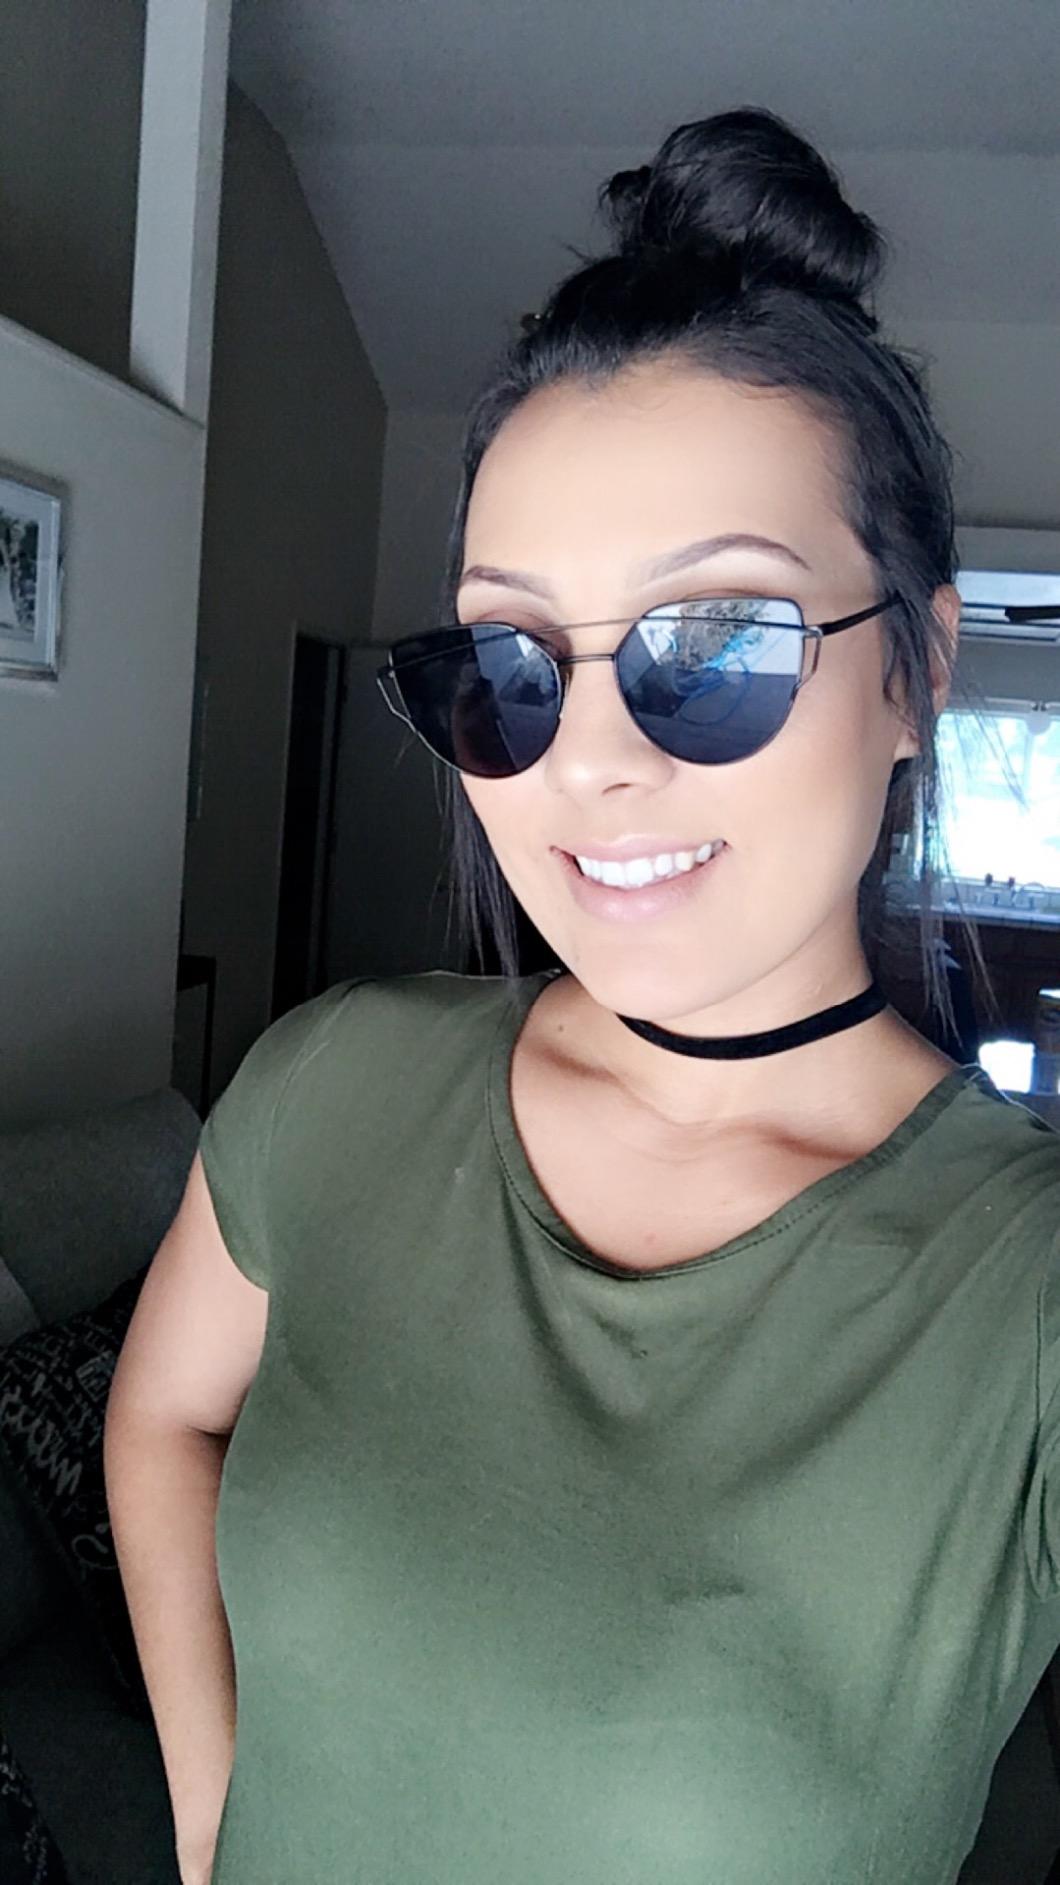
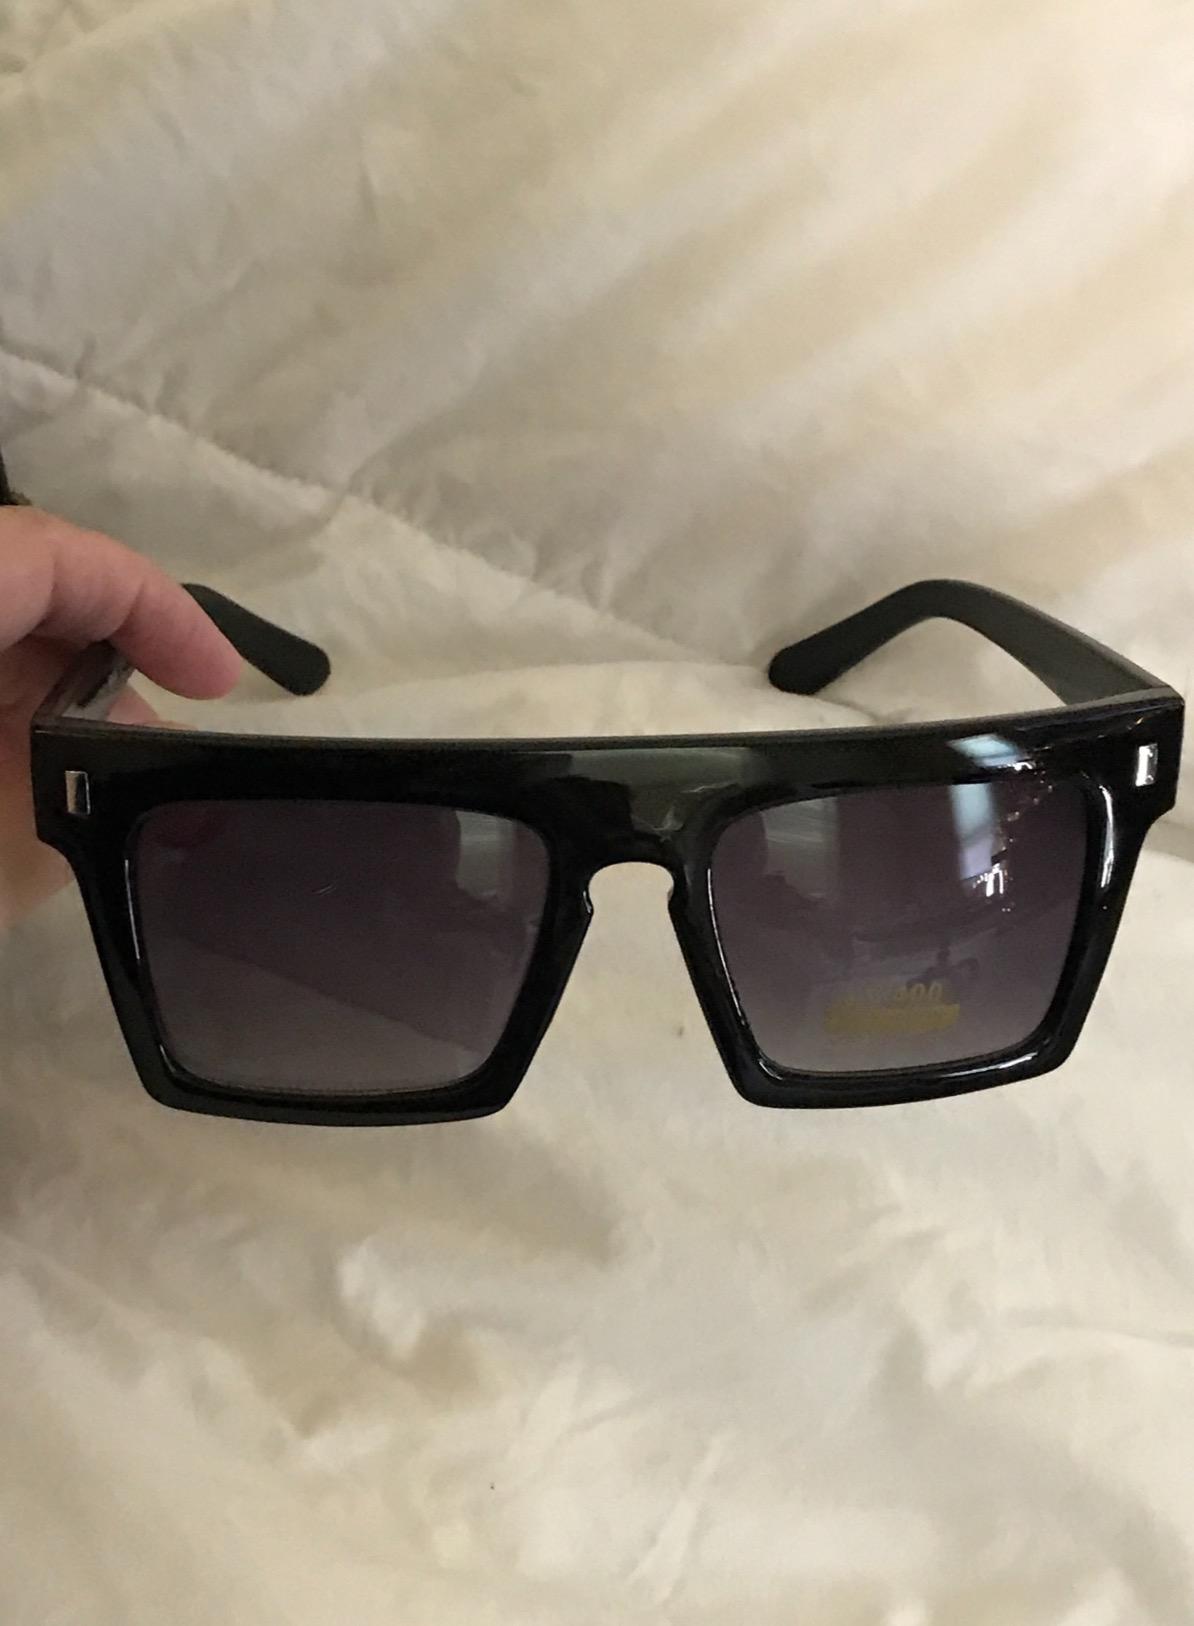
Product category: accessories_sunglasses
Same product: no